Chief Zimmer

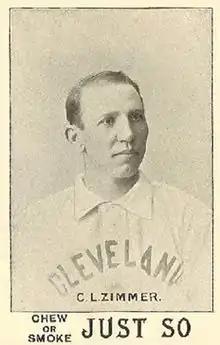
1893 baseball card of Zimmer

Charles Louis "Chief" Zimmer (November 23, 1860 – August 22, 1949) was an American professional baseball player whose playing career spanned from 1884 to 1906. He played for 19 seasons as a catcher in Major League Baseball (MLB), including 13 seasons for the Cleveland Blues/Spiders (1887–1899), three seasons for the Pittsburgh Pirates (1900–1902), and one season as the player/manager of the Philadelphia Phillies (1903).